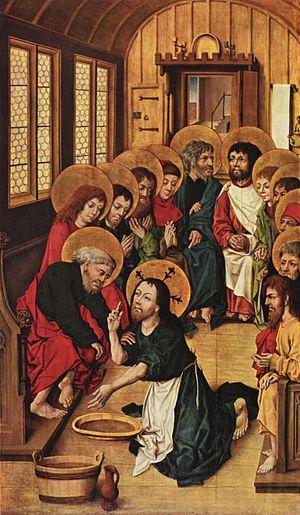
Louis XIV, dit Louis le Grand ou le Roi-Soleil, né le 5 septembre 1638 au château Neuf de Saint-Germain-en-Laye et mort le 1ᵉʳ septembre 1715 à Versailles, est un roi de France et de Navarre. Son règne s'étend du 14 mai 1643 — sous la régence de sa mère Anne d'Autriche jusqu'au 7 septembre 1651 — à sa mort en 1715. Son règne de 72 ans est l'un des plus longs de l'histoire d'Europe et le plus long de l'histoire de France.